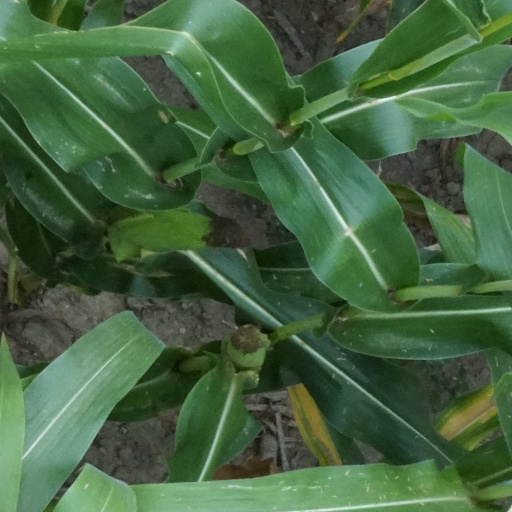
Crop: maize; corn